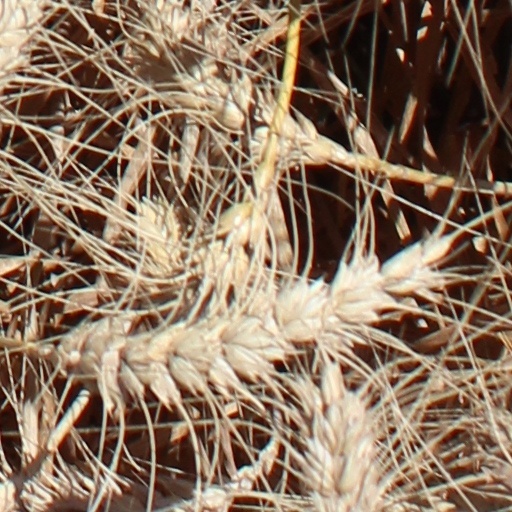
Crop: wheat